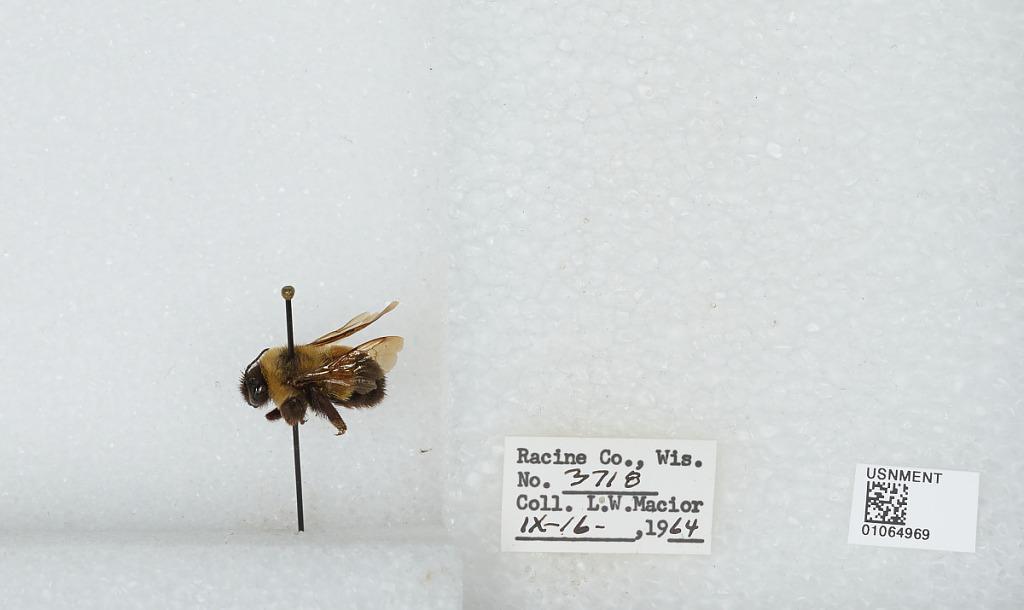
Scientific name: Bombus (Bombus) affinis Cresson
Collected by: L. Macior
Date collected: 1964-9-16
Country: United States
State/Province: Wisconsin
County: Racine
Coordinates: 42.78, -87.76